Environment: real
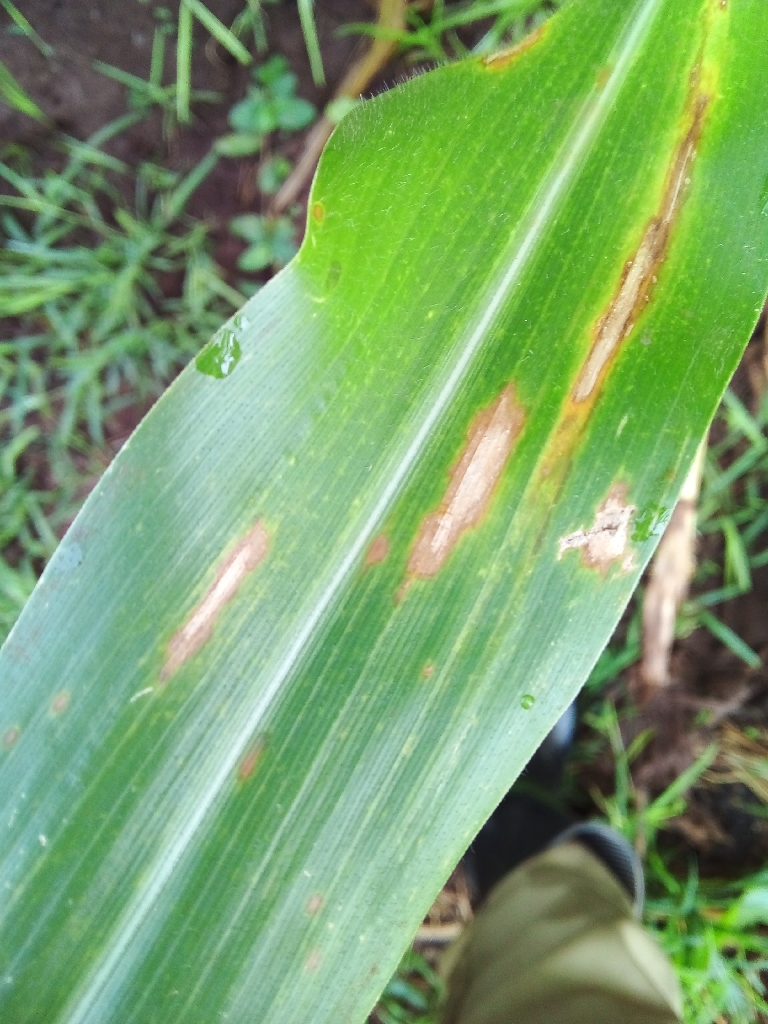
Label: northern_corn_leaf_blight